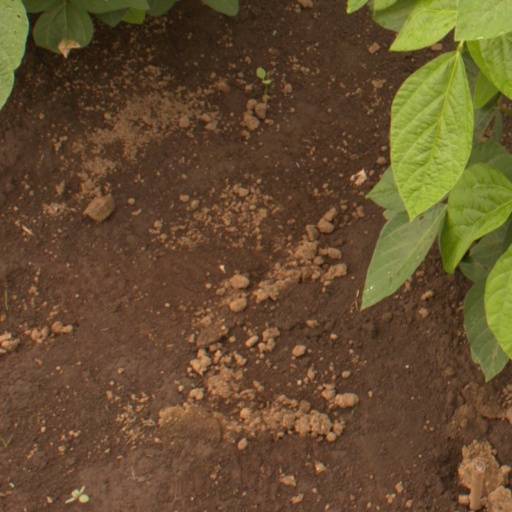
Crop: soybean